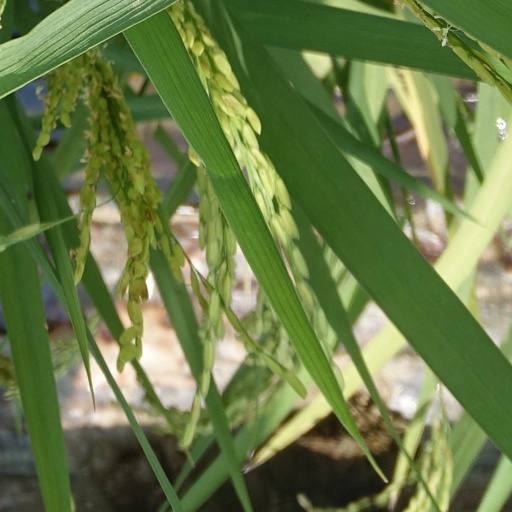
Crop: rice